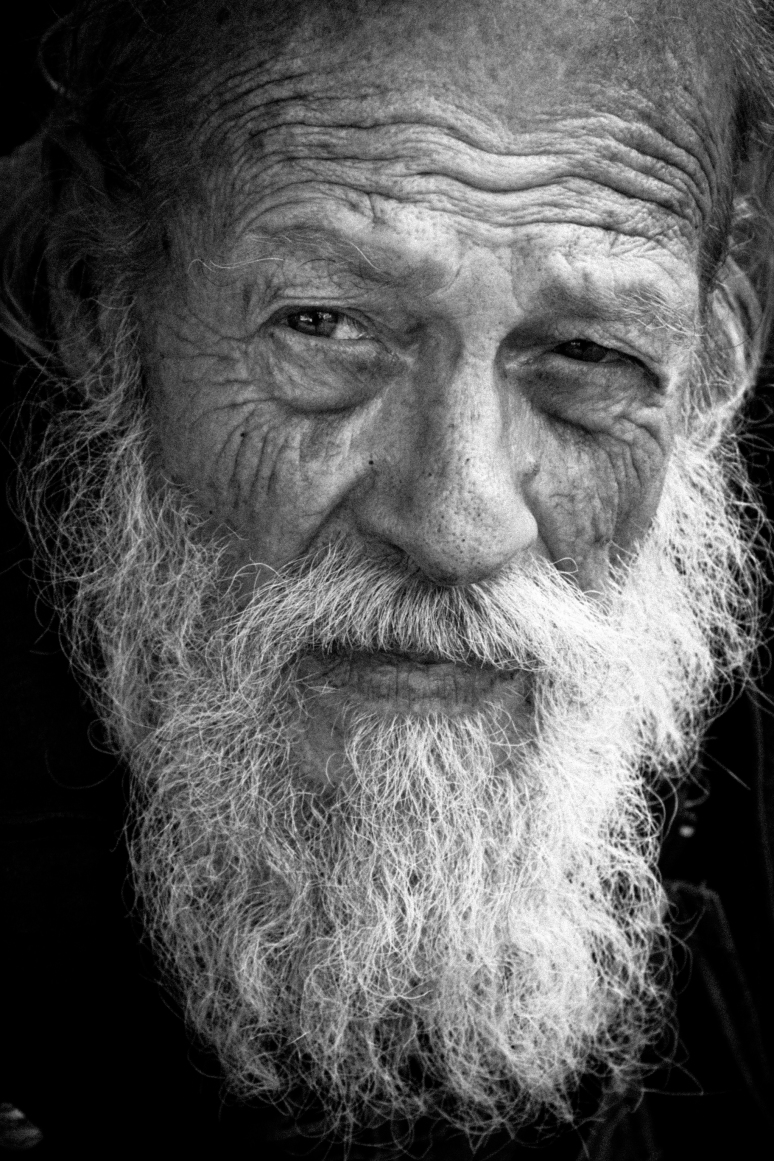
Label: Colored